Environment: real
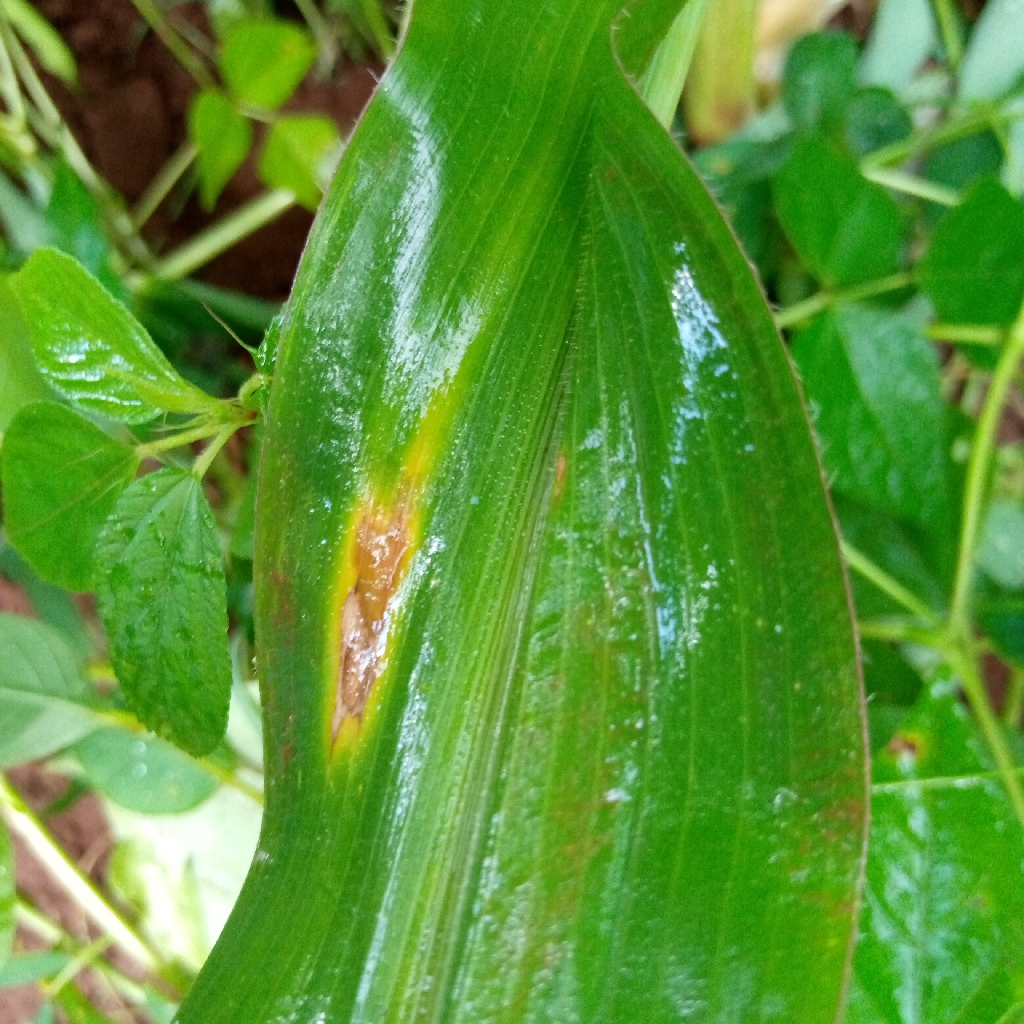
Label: northern_corn_leaf_blight